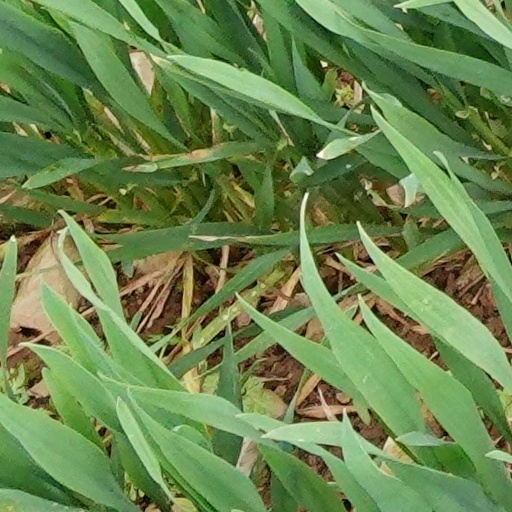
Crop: wheat